Yevgeny Primakov

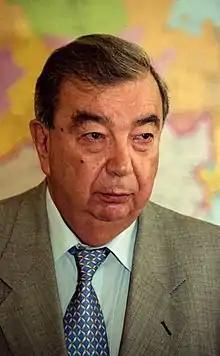
Primakov in 2002

Yevgeny Maksimovich Primakov (29 October 1929 – 26 June 2015) was a Russian politician and diplomat who served as Prime Minister of Russia from 1998 to 1999. During his long career, he also served as Minister of Foreign Affairs from 1996 to 1998, the Director of Foreign Intelligence from 1991 to 1996, and Speaker of the Supreme Soviet of the Soviet Union from 1990 to 1991. Primakov was an academician (Arabist) and a member of the Presidium of the Russian Academy of Sciences.